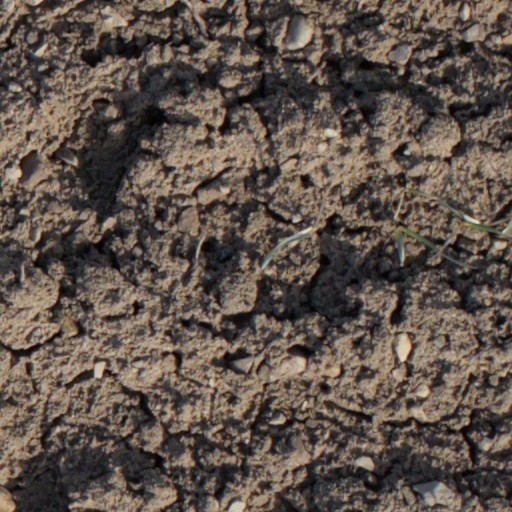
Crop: wheat